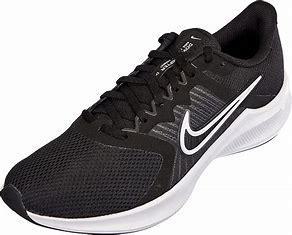
Brand: Nike
Model: Downshifter 11